Question: Please indicate a possible affordance area of the book that can be used for holding
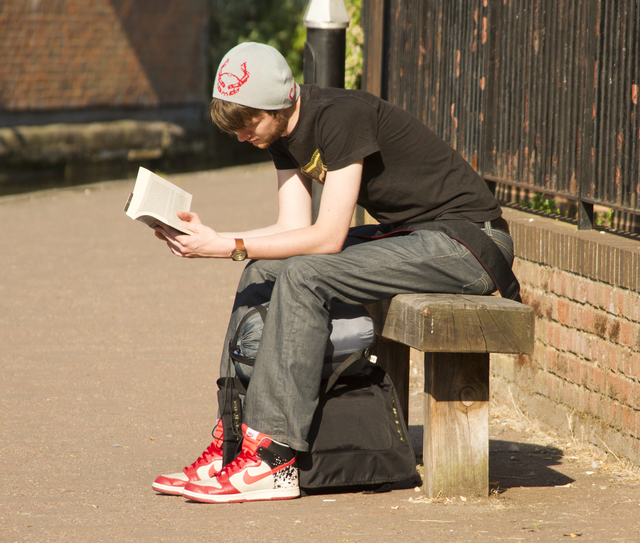
Answer: [120.458, 167.391, 207.215, 261.293]